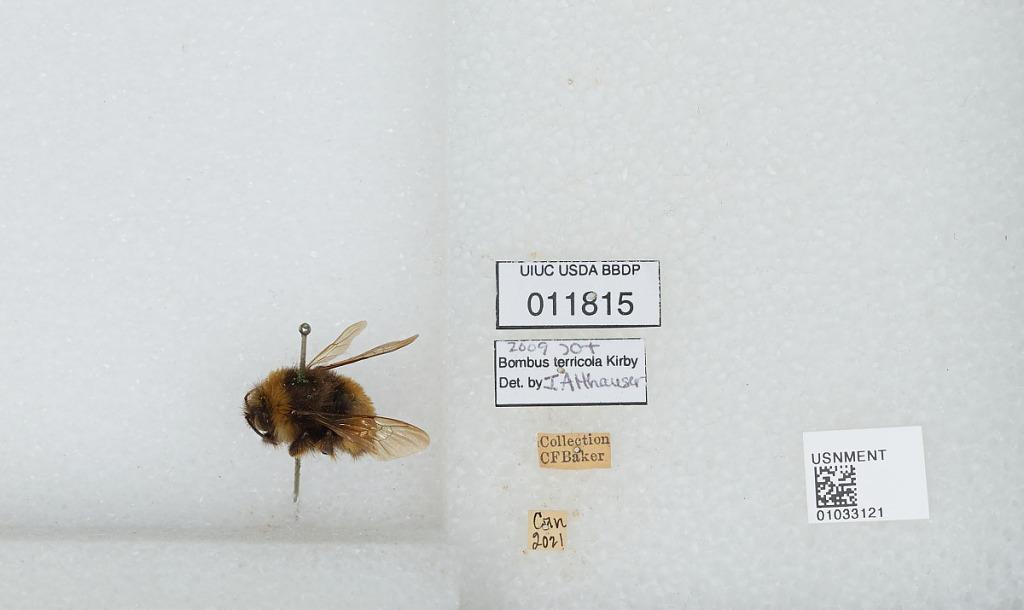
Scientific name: Bombus (Bombus) terricola Kirby
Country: Canada
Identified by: Althause, J.